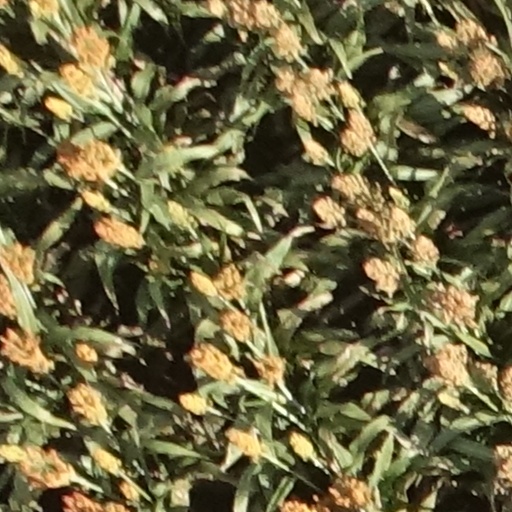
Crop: sorghum